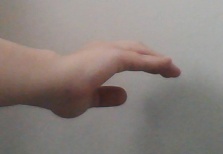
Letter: jeem